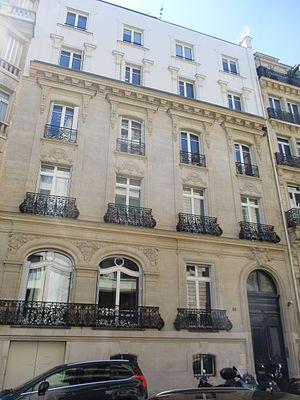
3 rue Clément-Marot, Paris VIIIe, ancien hôtel particulier de la comtesse de Casa-Miranda (ancien soprano Christine Nilsson, 1843-1921).
La rue Clément-Marot est une voie du 8ᵉ arrondissement de Paris.